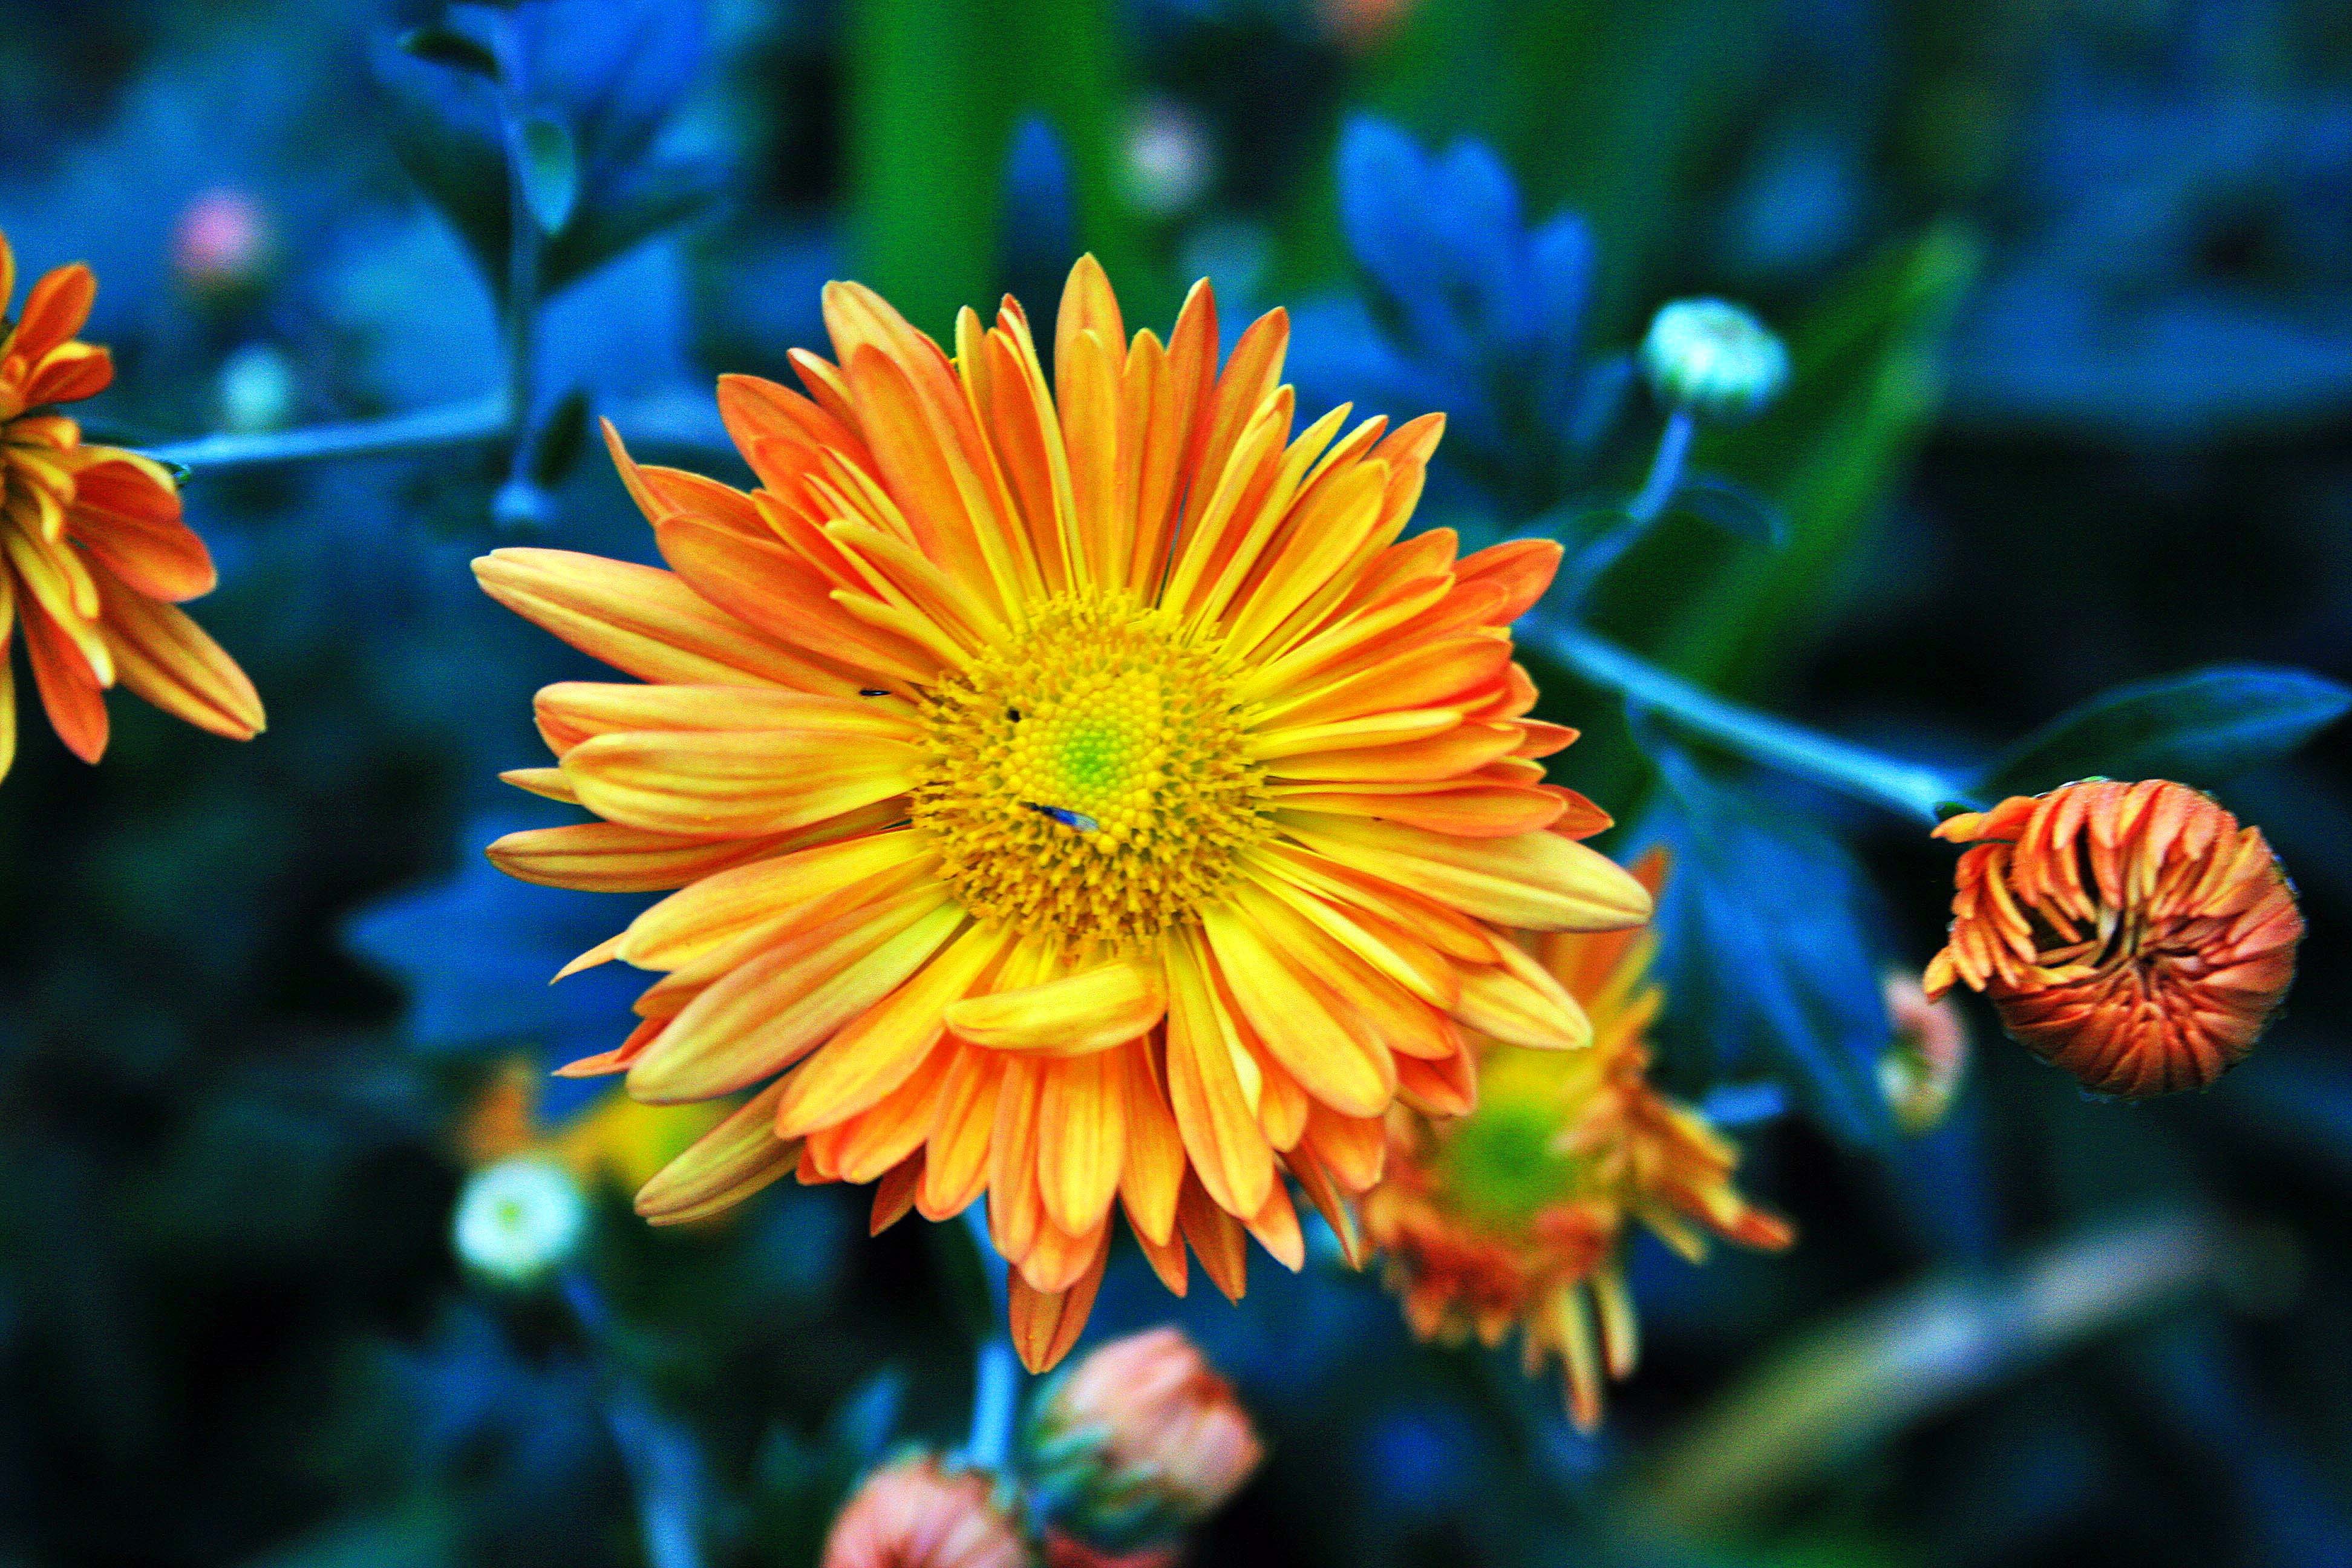
nature, plant, flower, petal, botany, yellow, flora, wildflower, dahlia, petals, macro photography, flowering plant, daisy family, dahlia flower, annual plant, plant stem, land plant, soft orange